Magnac-Lavalette-Villars

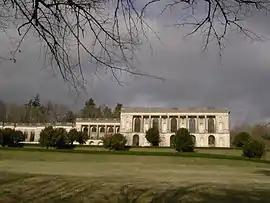
Chateau of La Mercerie

Magnac-Lavalette-Villars is a former commune in the Charente department in southwestern France. It was merged with Gardes-le-Pontaroux to form Magnac-lès-Gardes on 1 January 2025.